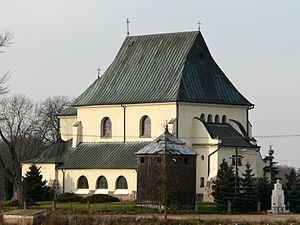
Zagroba est un village polonais de la gmina de Bielsk dans la powiat de Płock de la voïvodie de Mazovie dans le centre-est de la Pologne.